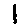
Label: 1